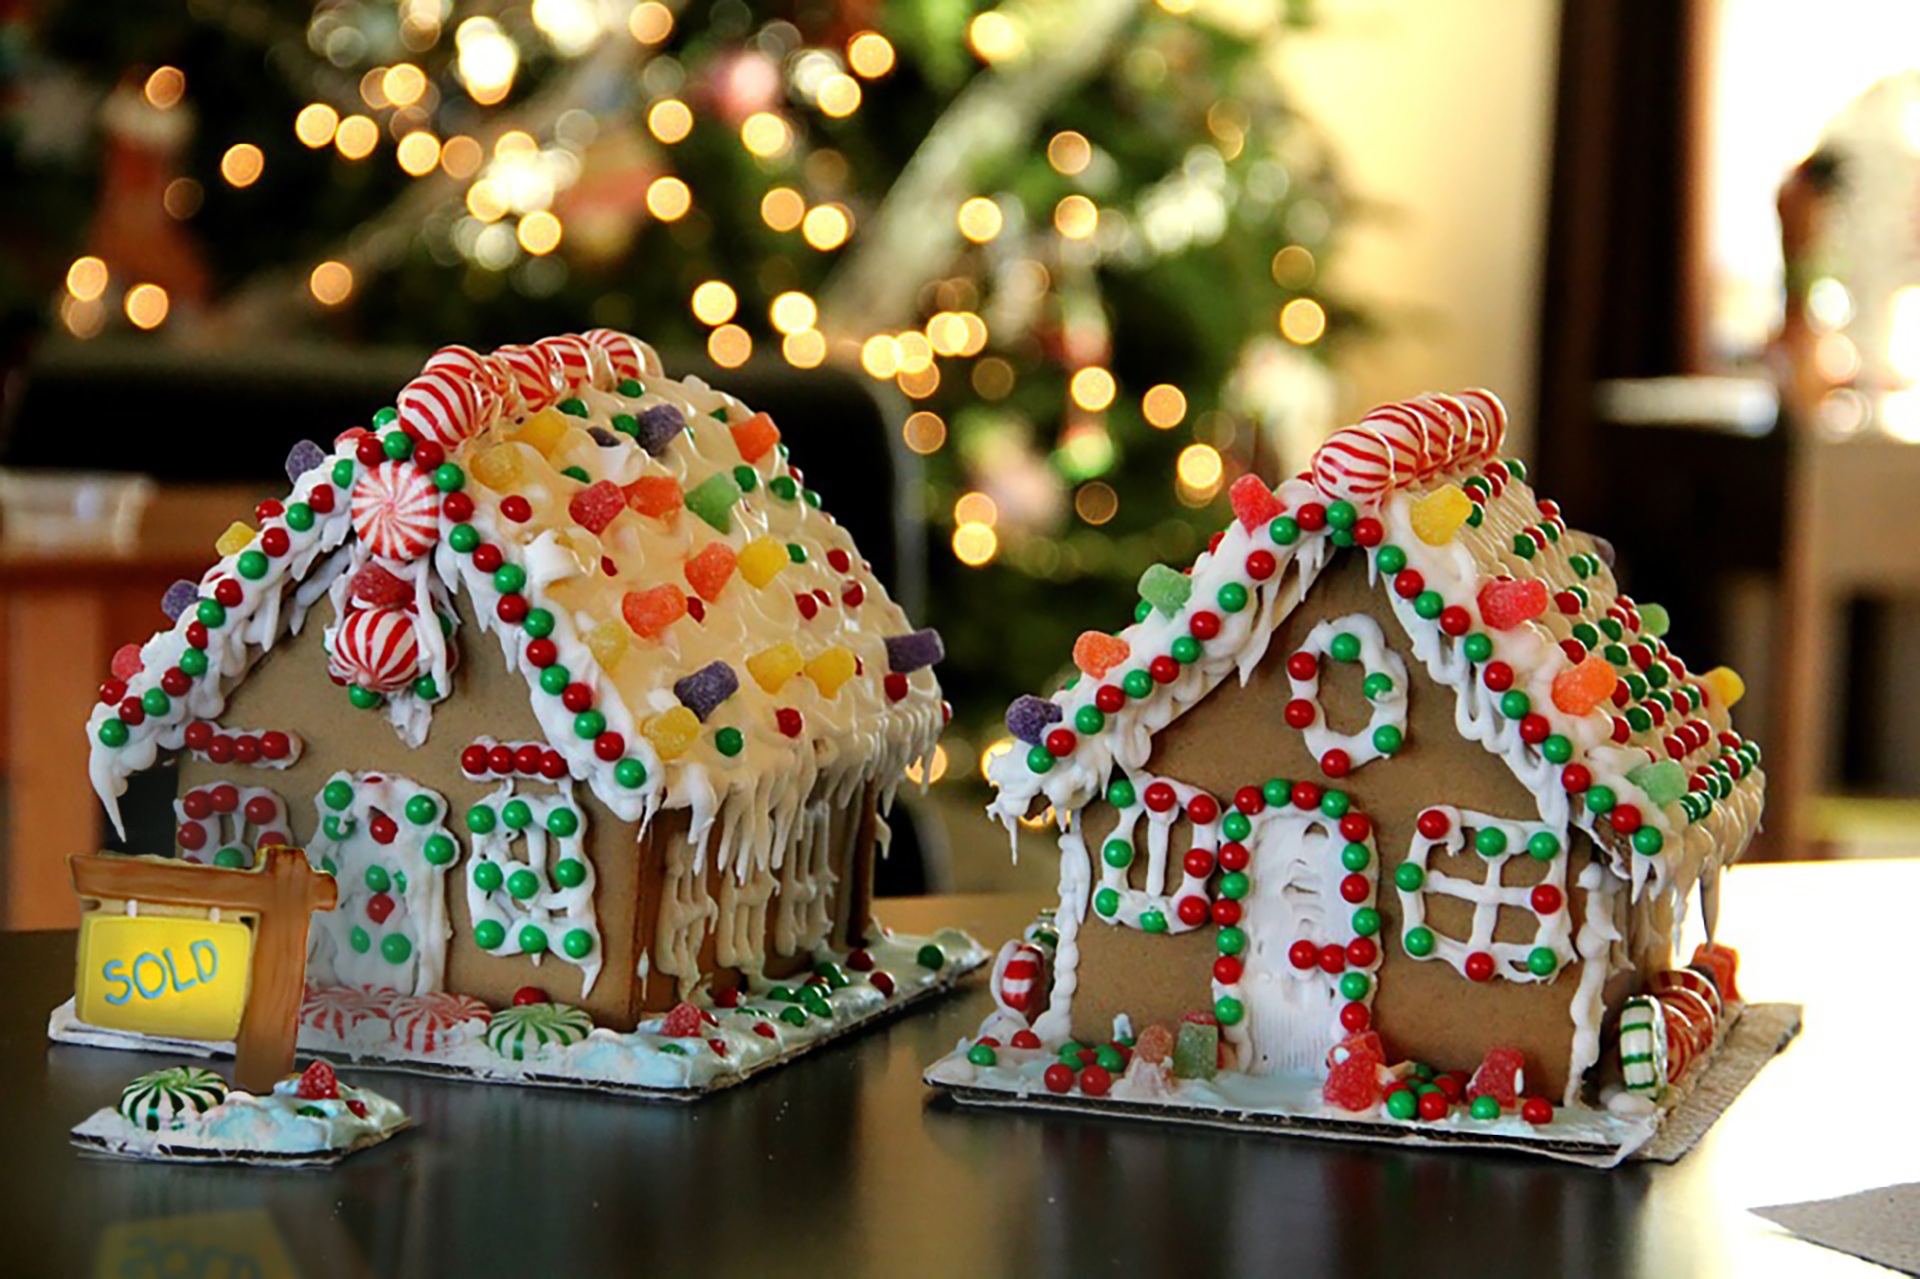
white, home, decoration, food, holiday, brown, biscuit, christmas, cookie, dessert, homemade, season, festive, baked, christmas decoration, sugar, icing, seasonal, tasty, funny, decorated, sold, tradition, xmas, seller, ginger, gingerbread, real estate, agent, mls, buyer, gingerbread house